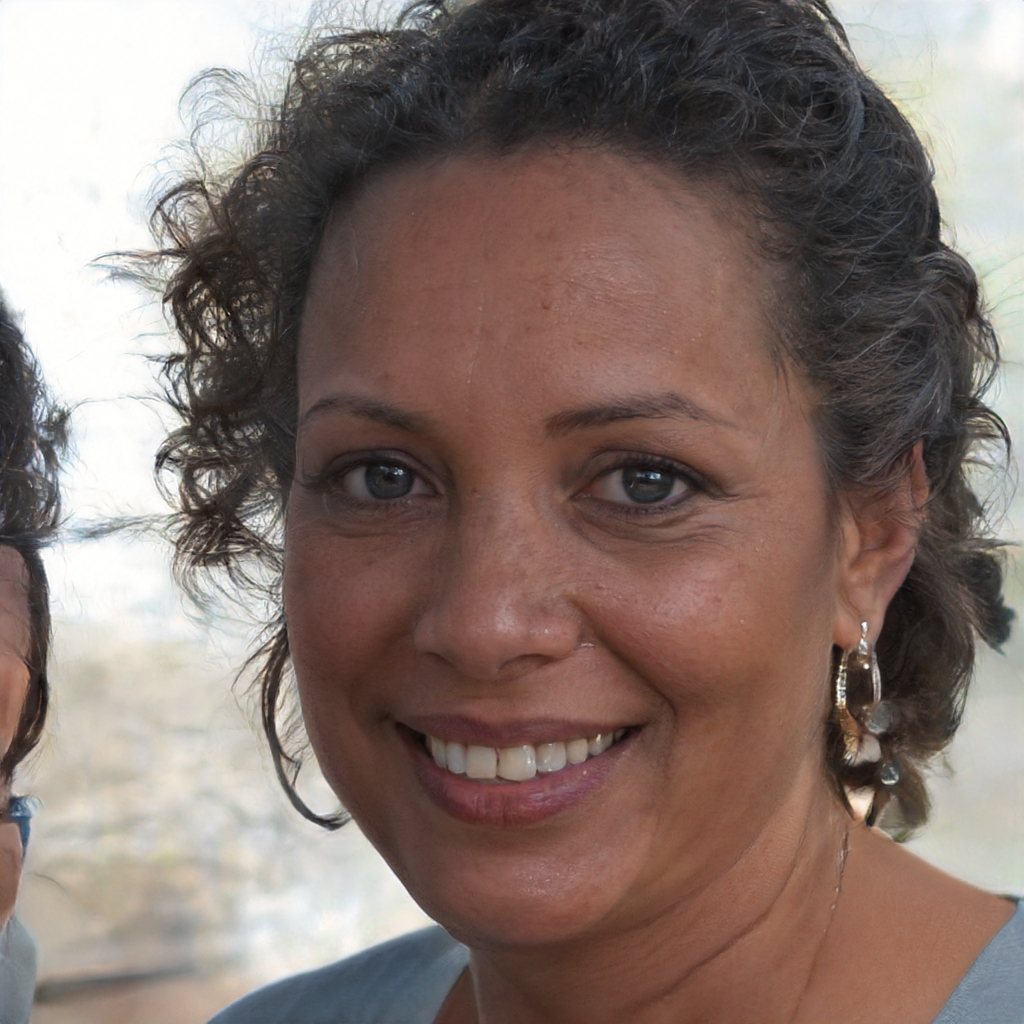
Gender: Female